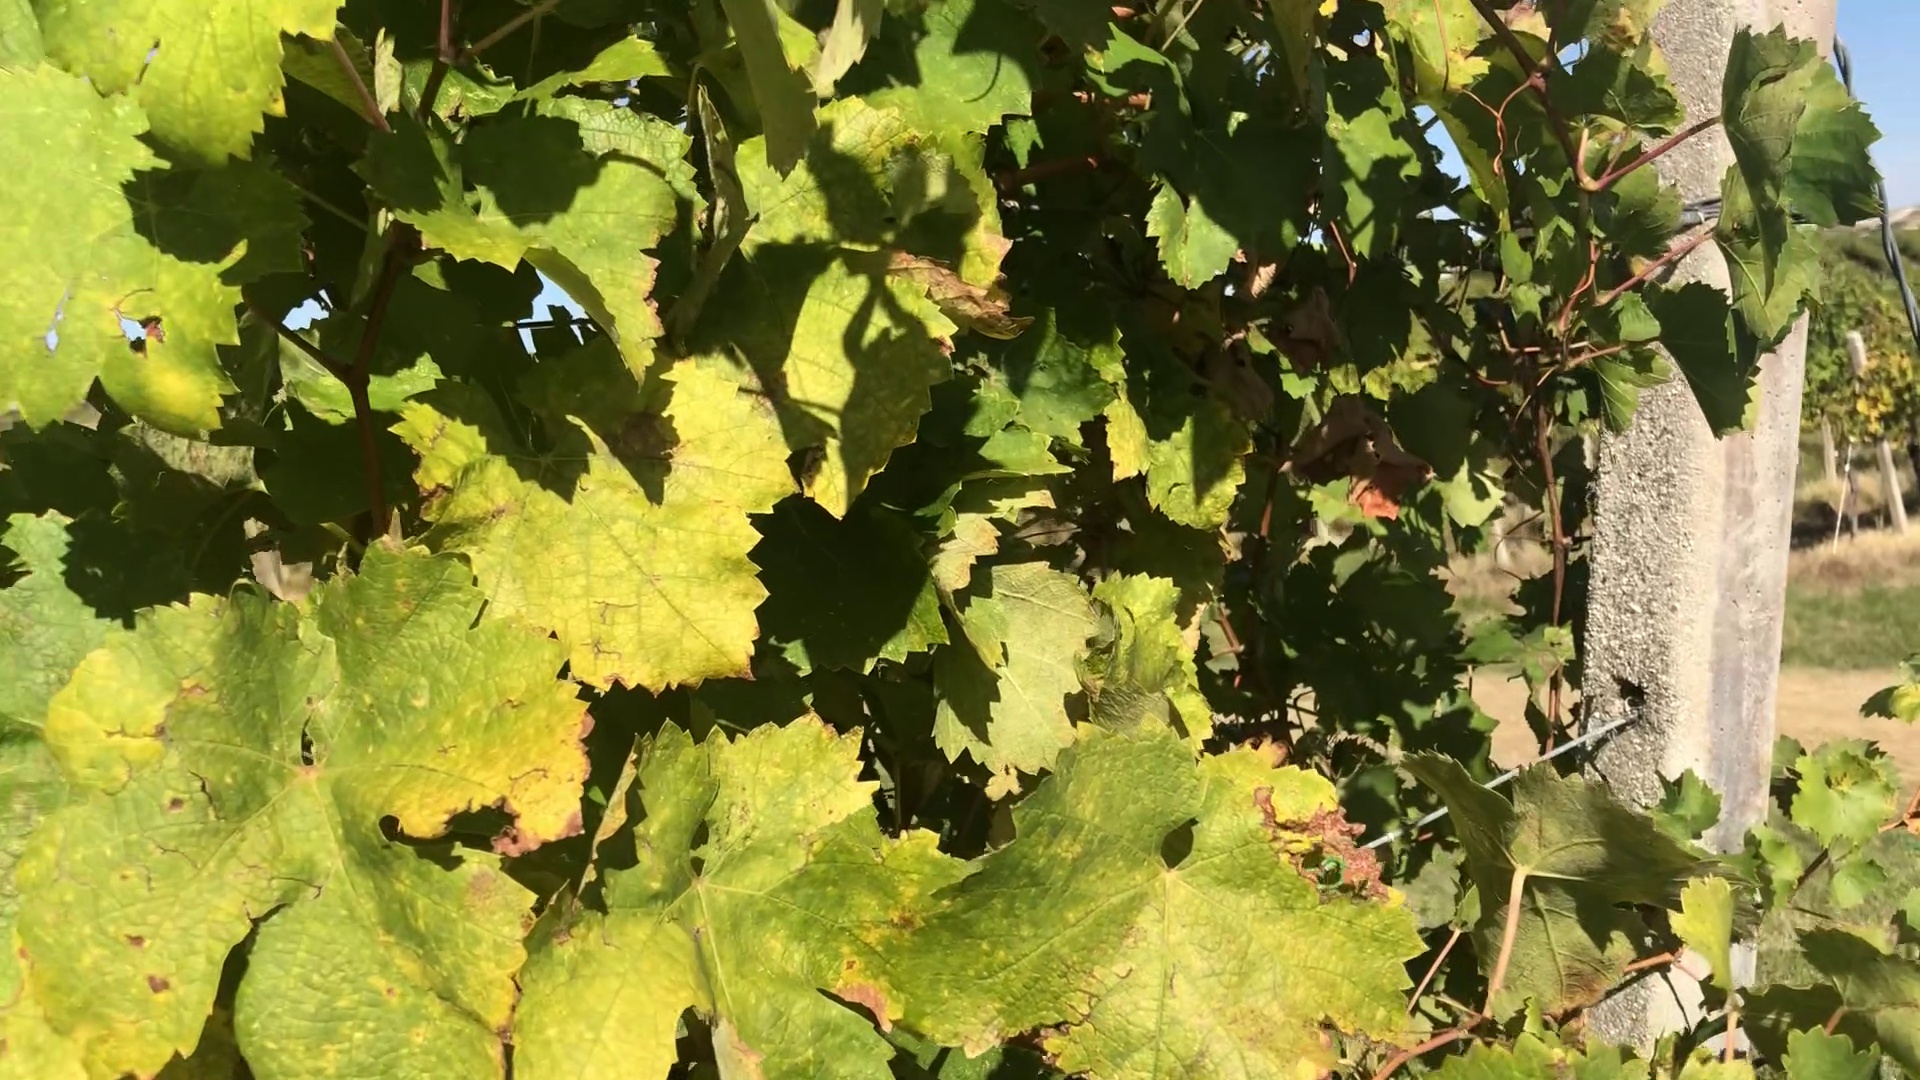
Label: healthy